Flag of South Africa

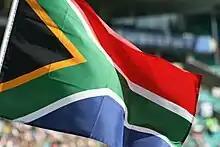
The flag flying at the Sydney Cricket Ground.

The proclamation of the new national flag by South African President F. W. de Klerk was only published on 20 April 1994, a mere seven days before the flag was to be inaugurated, sparking a frantic last-minute flurry for flag manufacturers. As stated in South Africa's post-apartheid interim constitution, the flag was to be introduced on an interim probationary period of five years, after which there would be discussion about whether or not to change the national flag in the final draft of the constitution. The Constitutional Assembly was charged with the responsibility of drafting the country's new constitution and had called for submissions, inter alia, on the issues of its various national symbols. It received 118 submissions recommending the retention of the new flag and 35 suggesting changes to it. Thus on 28 September 1995 it decided that the flag should be retained unchanged and accordingly it was included as Section One of the Constitution of South Africa which came into force in February 1997.